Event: Typhoon Ruby
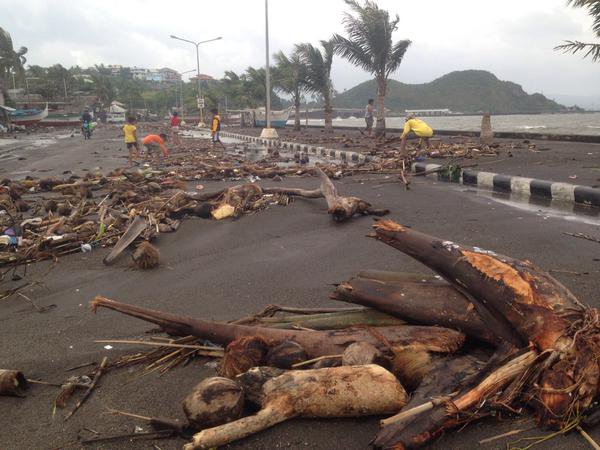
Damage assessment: damage